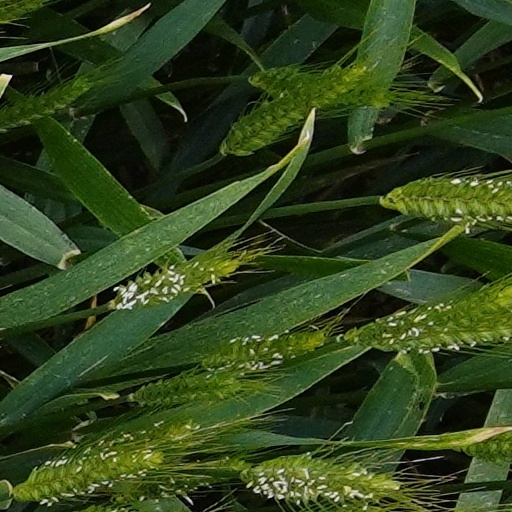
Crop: wheat